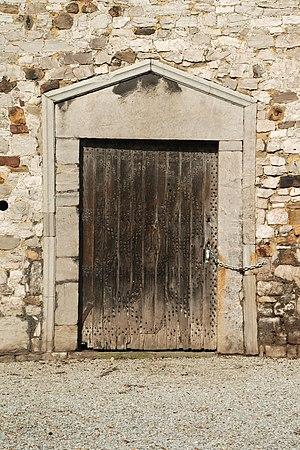
Belgique - Hainaut - Aiseau-Presles - Pont-de-Loup - Tour romane
La tour romane de Pont-de-Loup est un vestige de l'ancienne église romane de Pont-de-Loup, section de la commune belge d'Aiseau-Presles, dans l'est de la province de Hainaut.